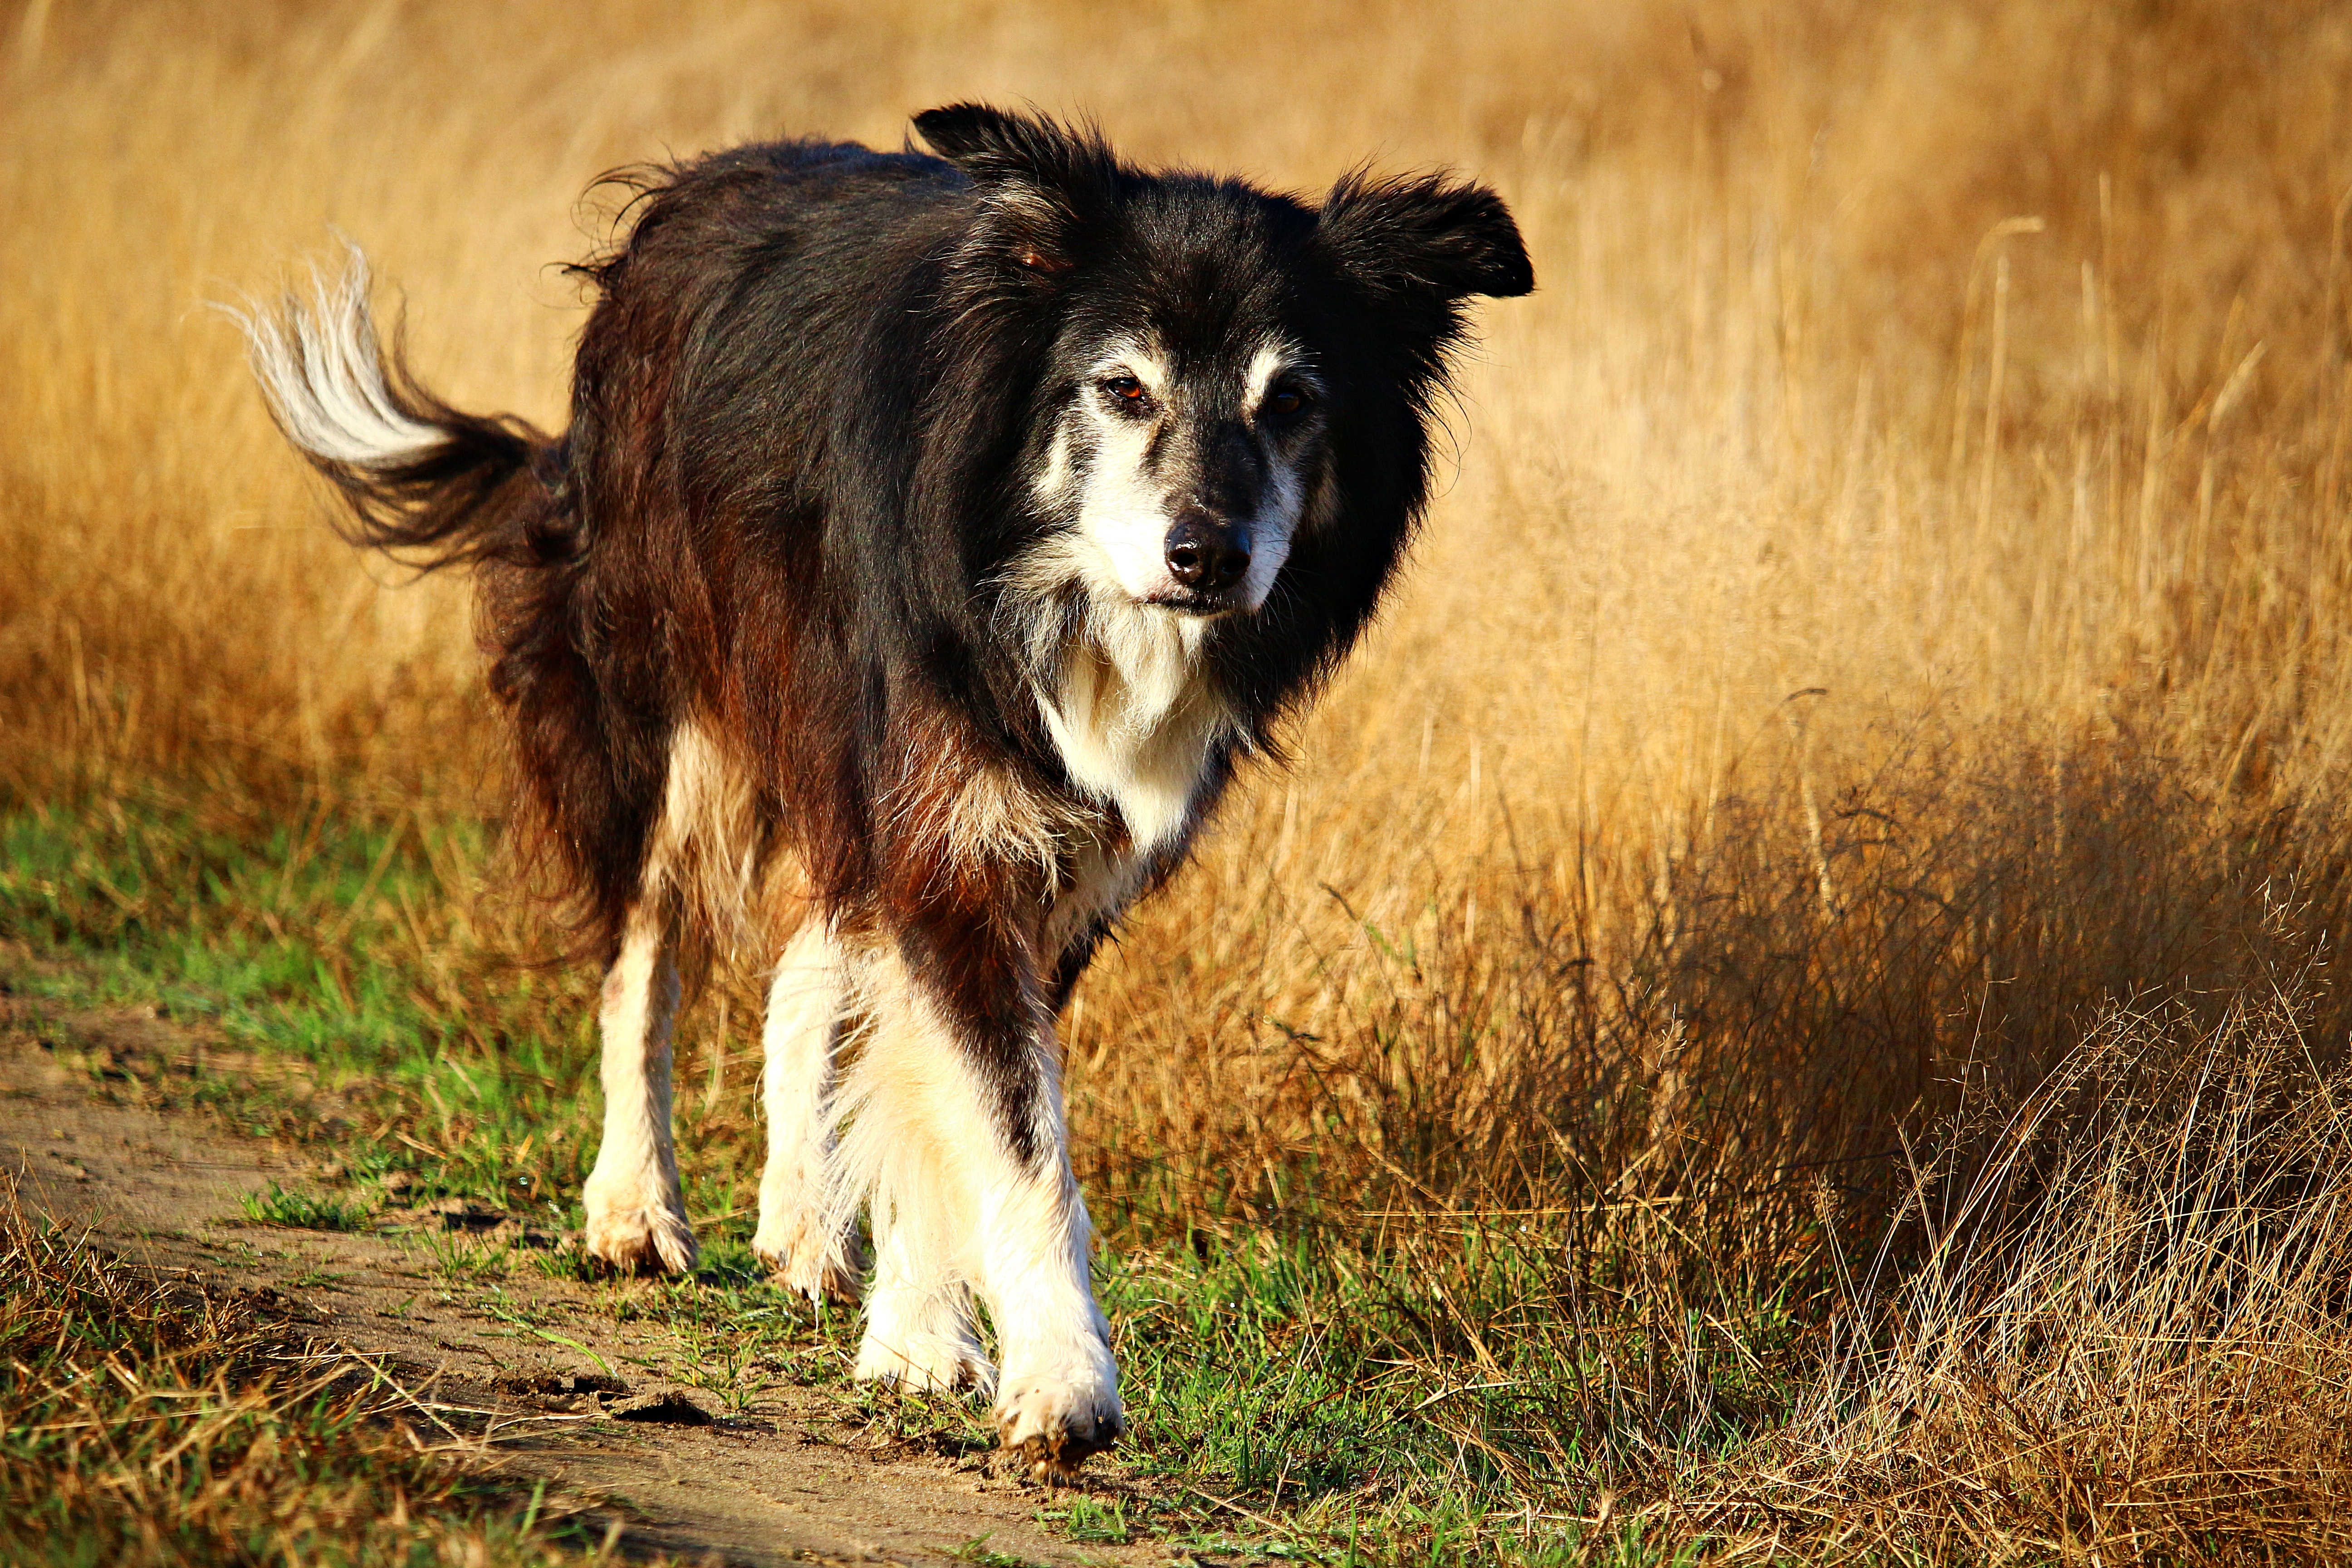
grass, dog, wildlife, collie, pet, mammal, fauna, border collie, vertebrate, border, british sheepdog, purebred dog, herding dog, dog like mammal, cattle like mammal